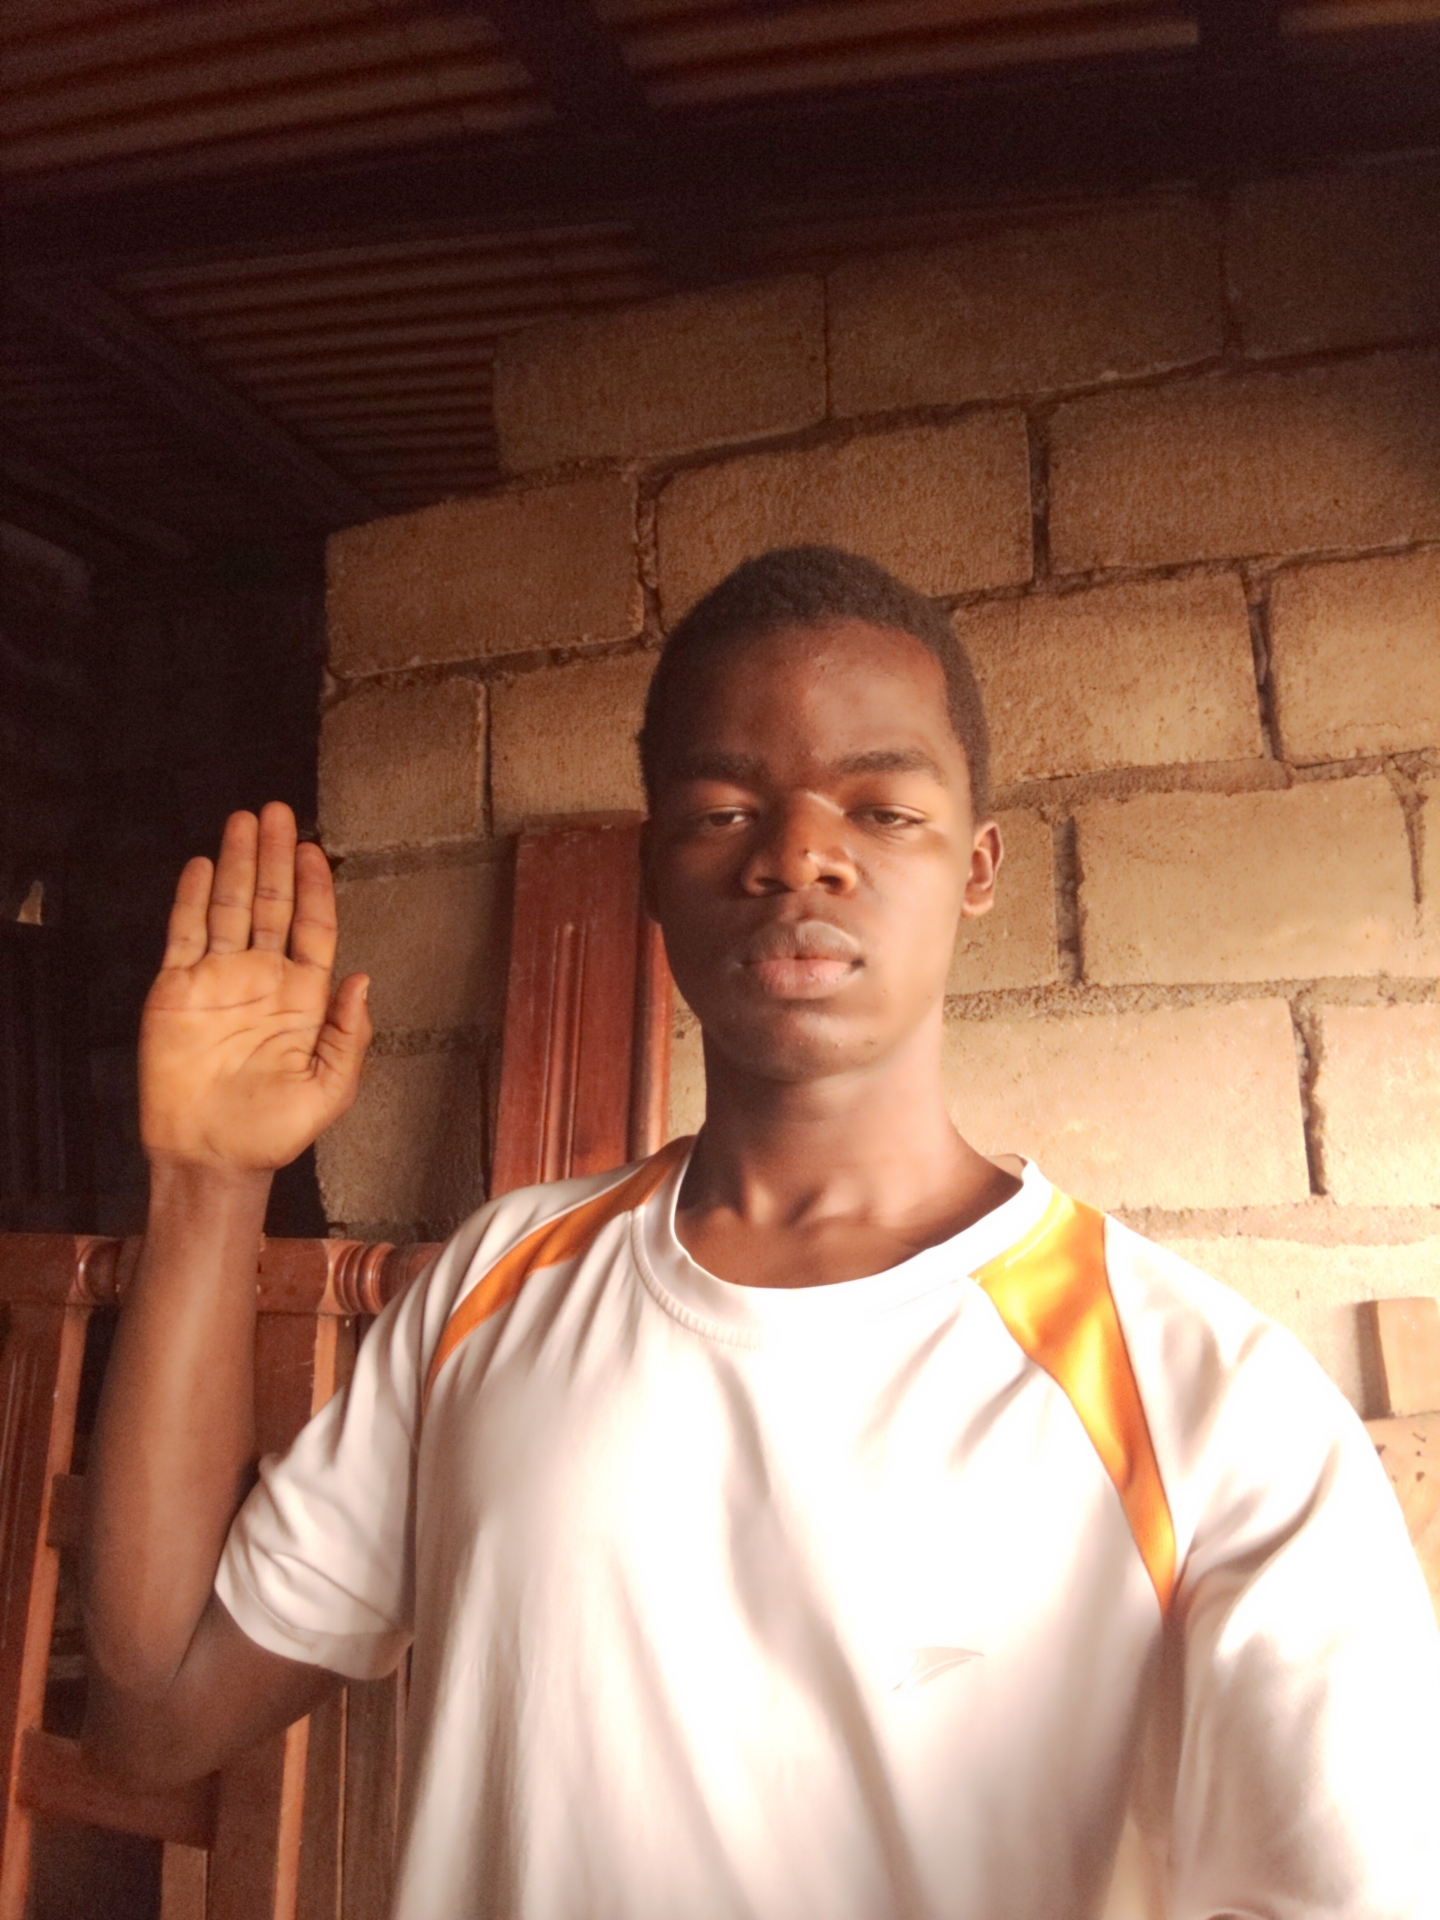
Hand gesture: stop